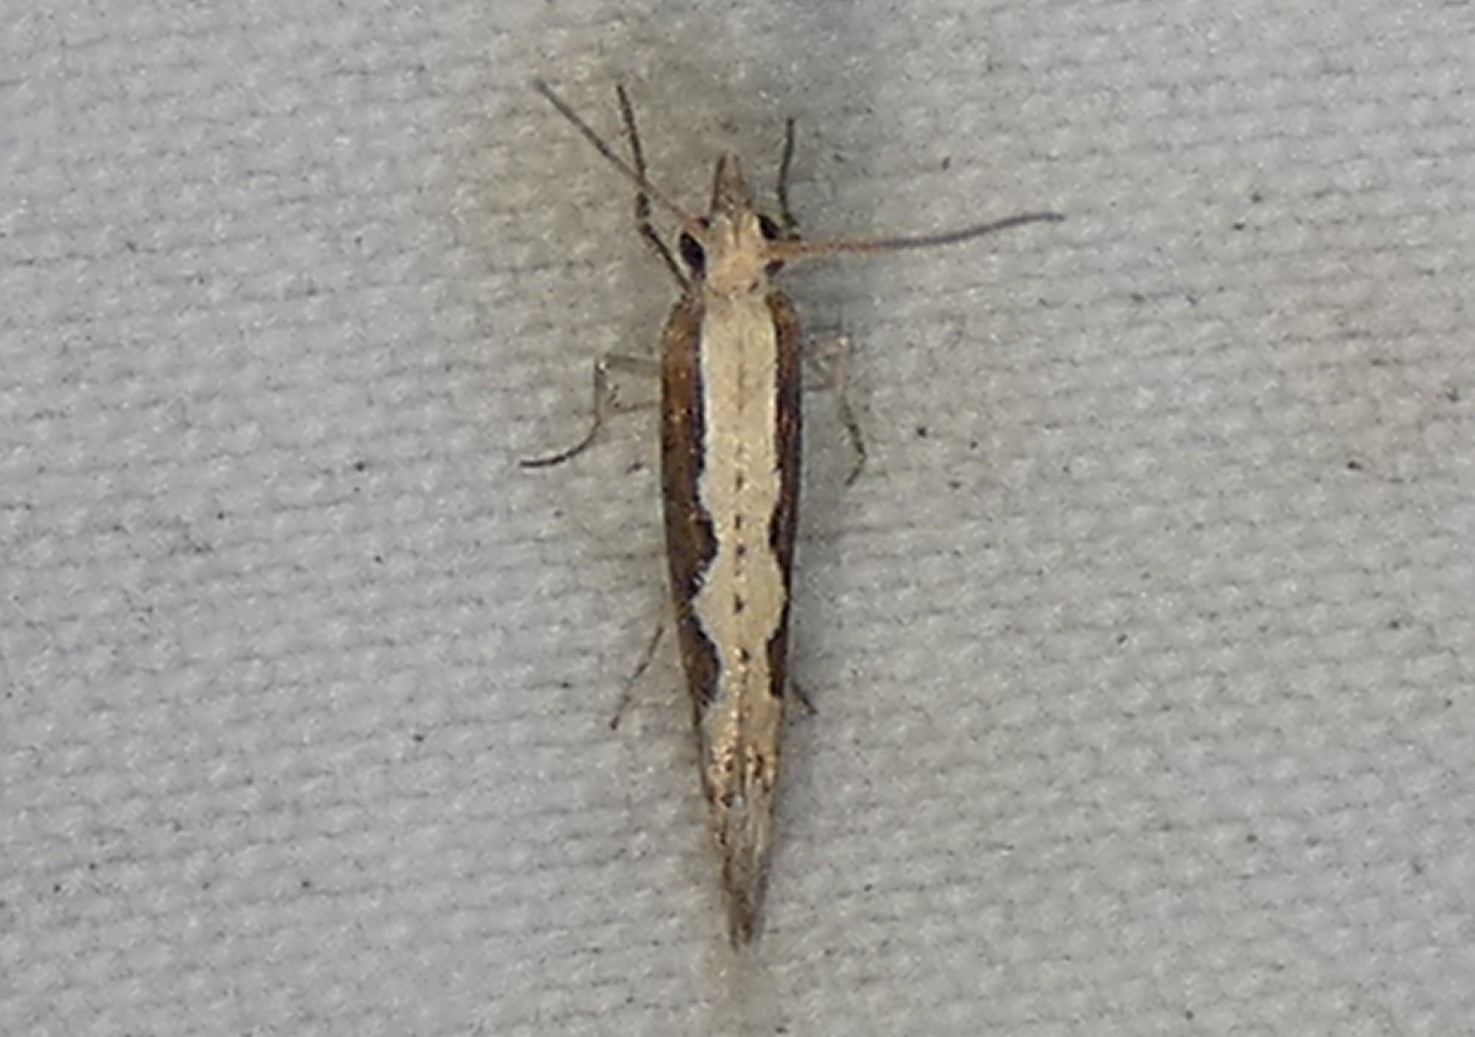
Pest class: diamondback_moth